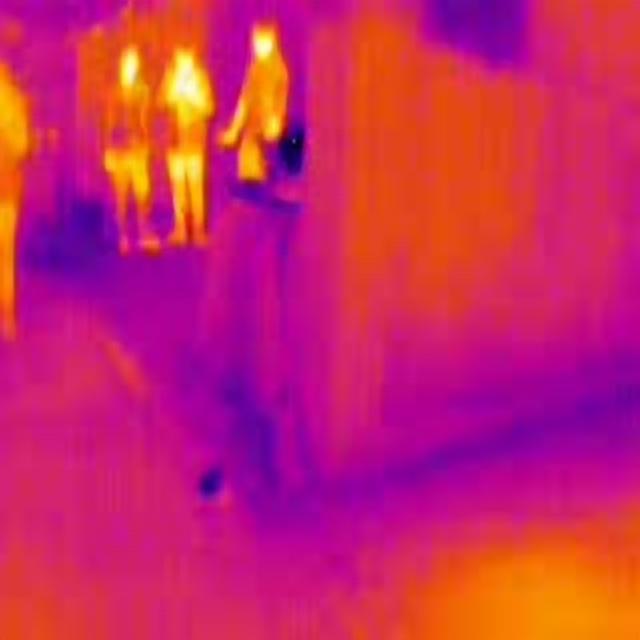
Detected objects:
label: person
label: person
label: person
label: person